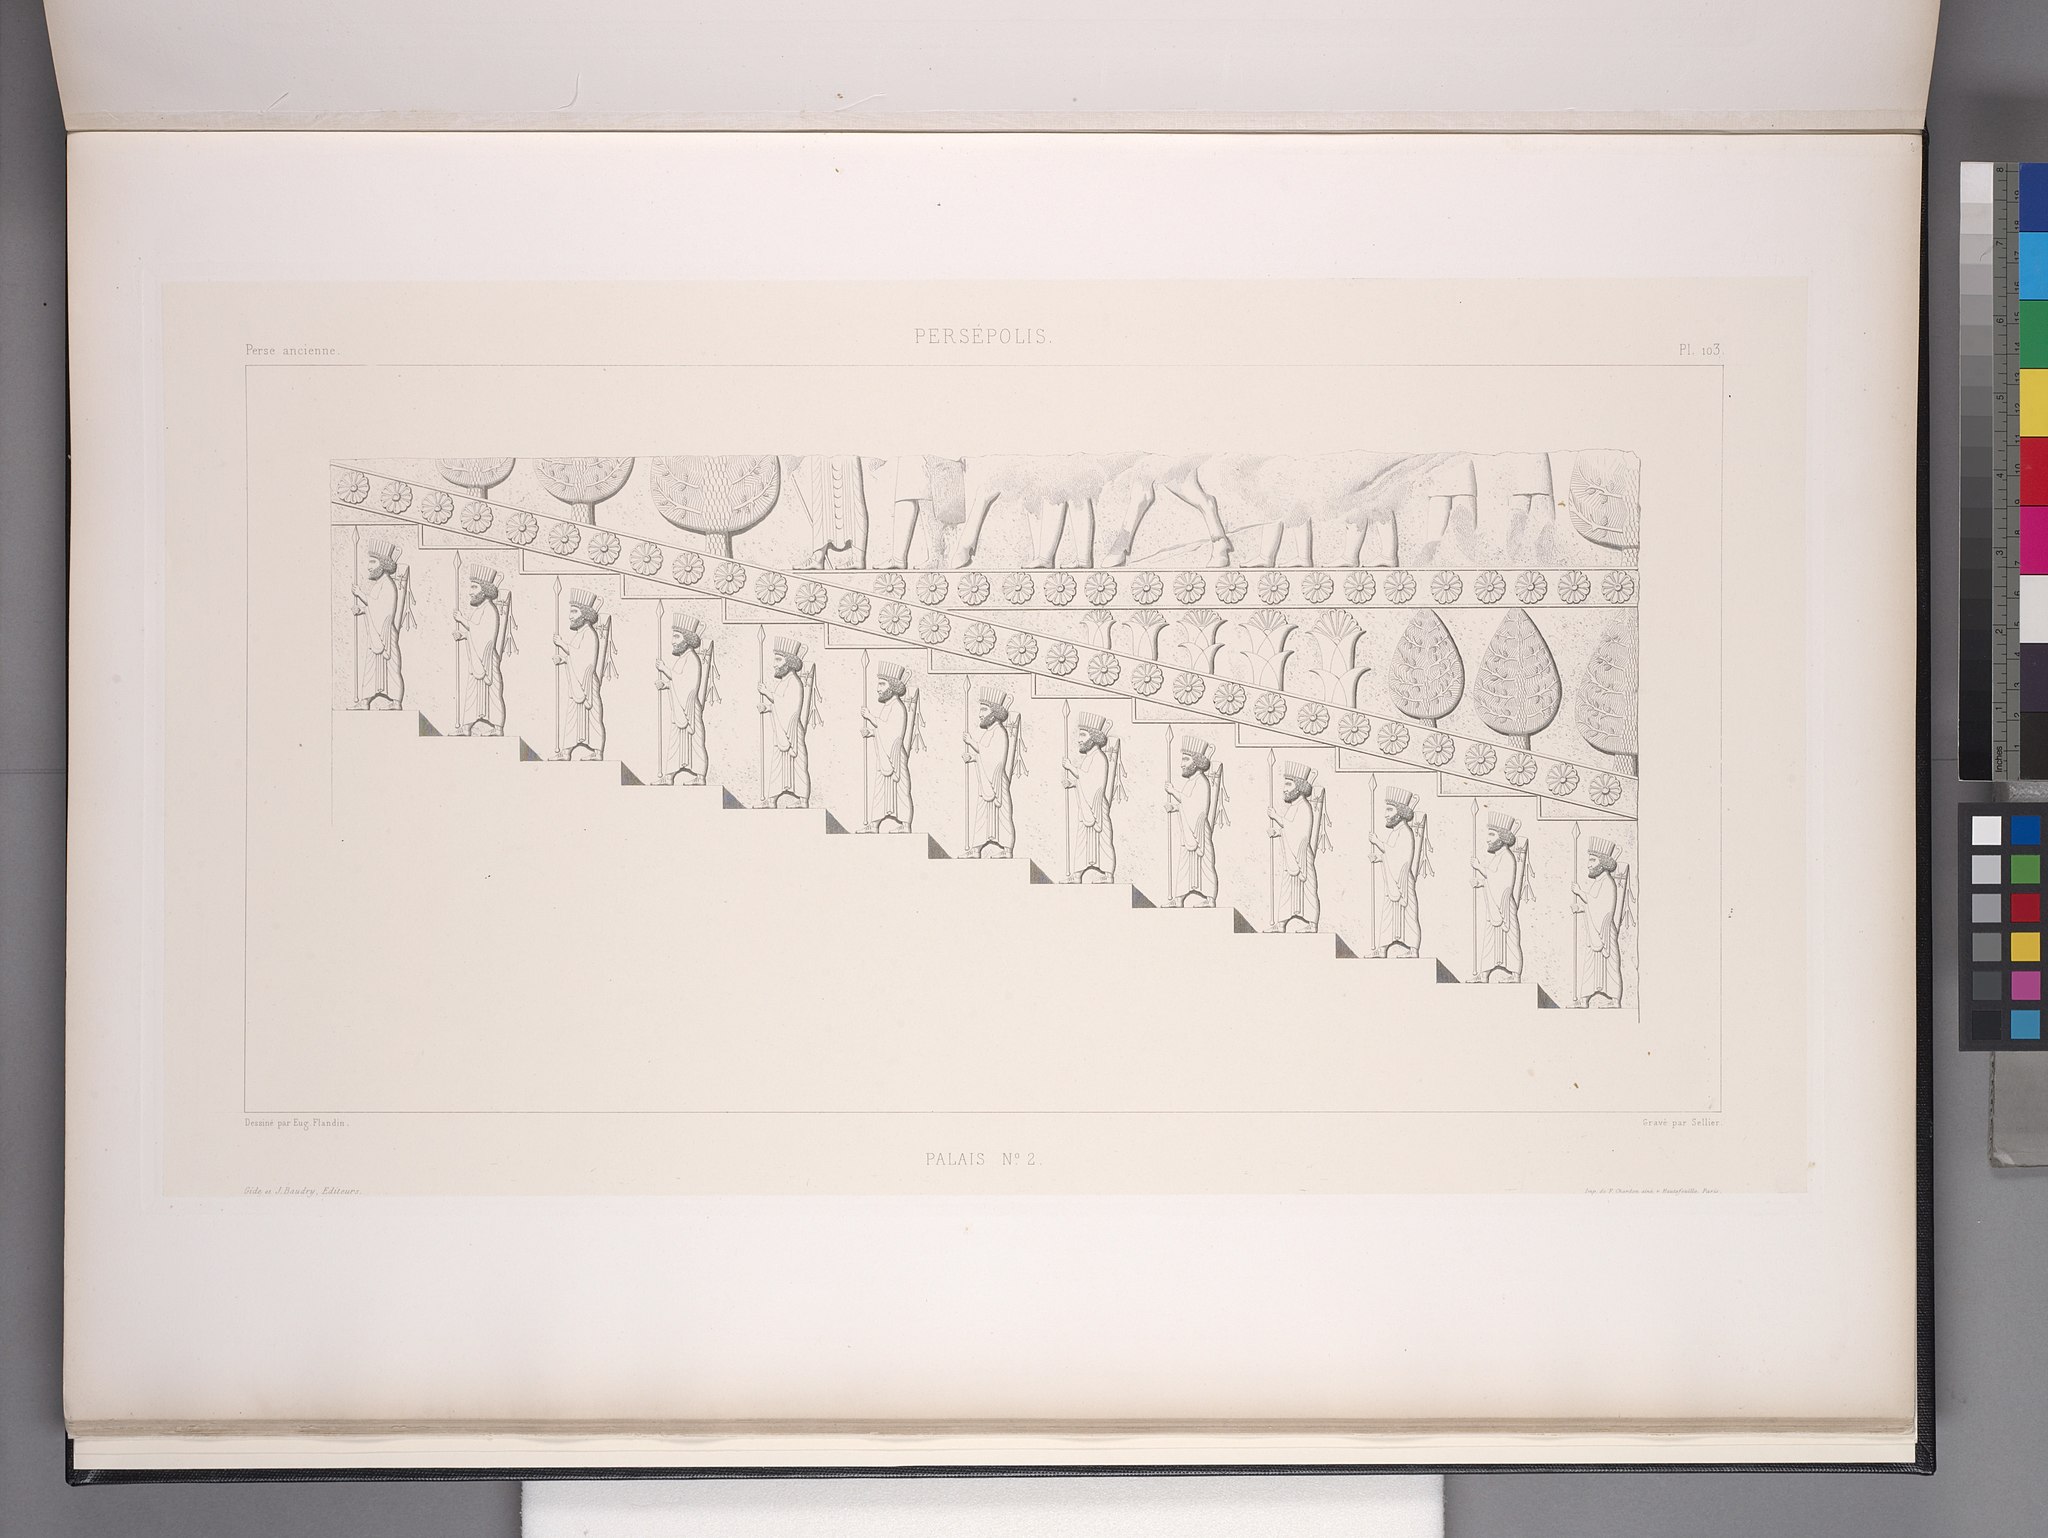
Title: Persépolis. Palais no. 2. Bas-relief de la rampe de droite de l'escalier du centre (NYPL b12482496-1542815)
Description: Persépolis. Palais no. 2. Bas-relief de la rampe de droite de l'escalier du centre
Date: 1851
Categories: Images uploaded by Fæ, PD-old-100-expired, PD-scan (PD-old-auto-expired), Images from the New York Public Library, CC-PD-Mark, Media needing category review as of 28 October 2016, NYPL General Research Division, Persepolis in the 19th century, Voyage en Perse, PD-old missing SDC copyright status, Illustrations of Apadana of Persepolis, Illustrations of Persepolis